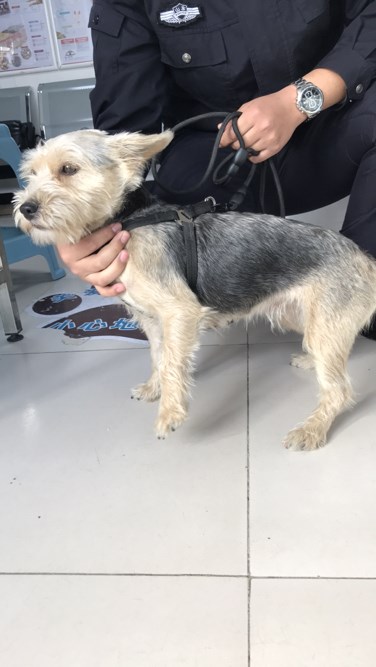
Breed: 2342-n000102-miniature_schnauzer